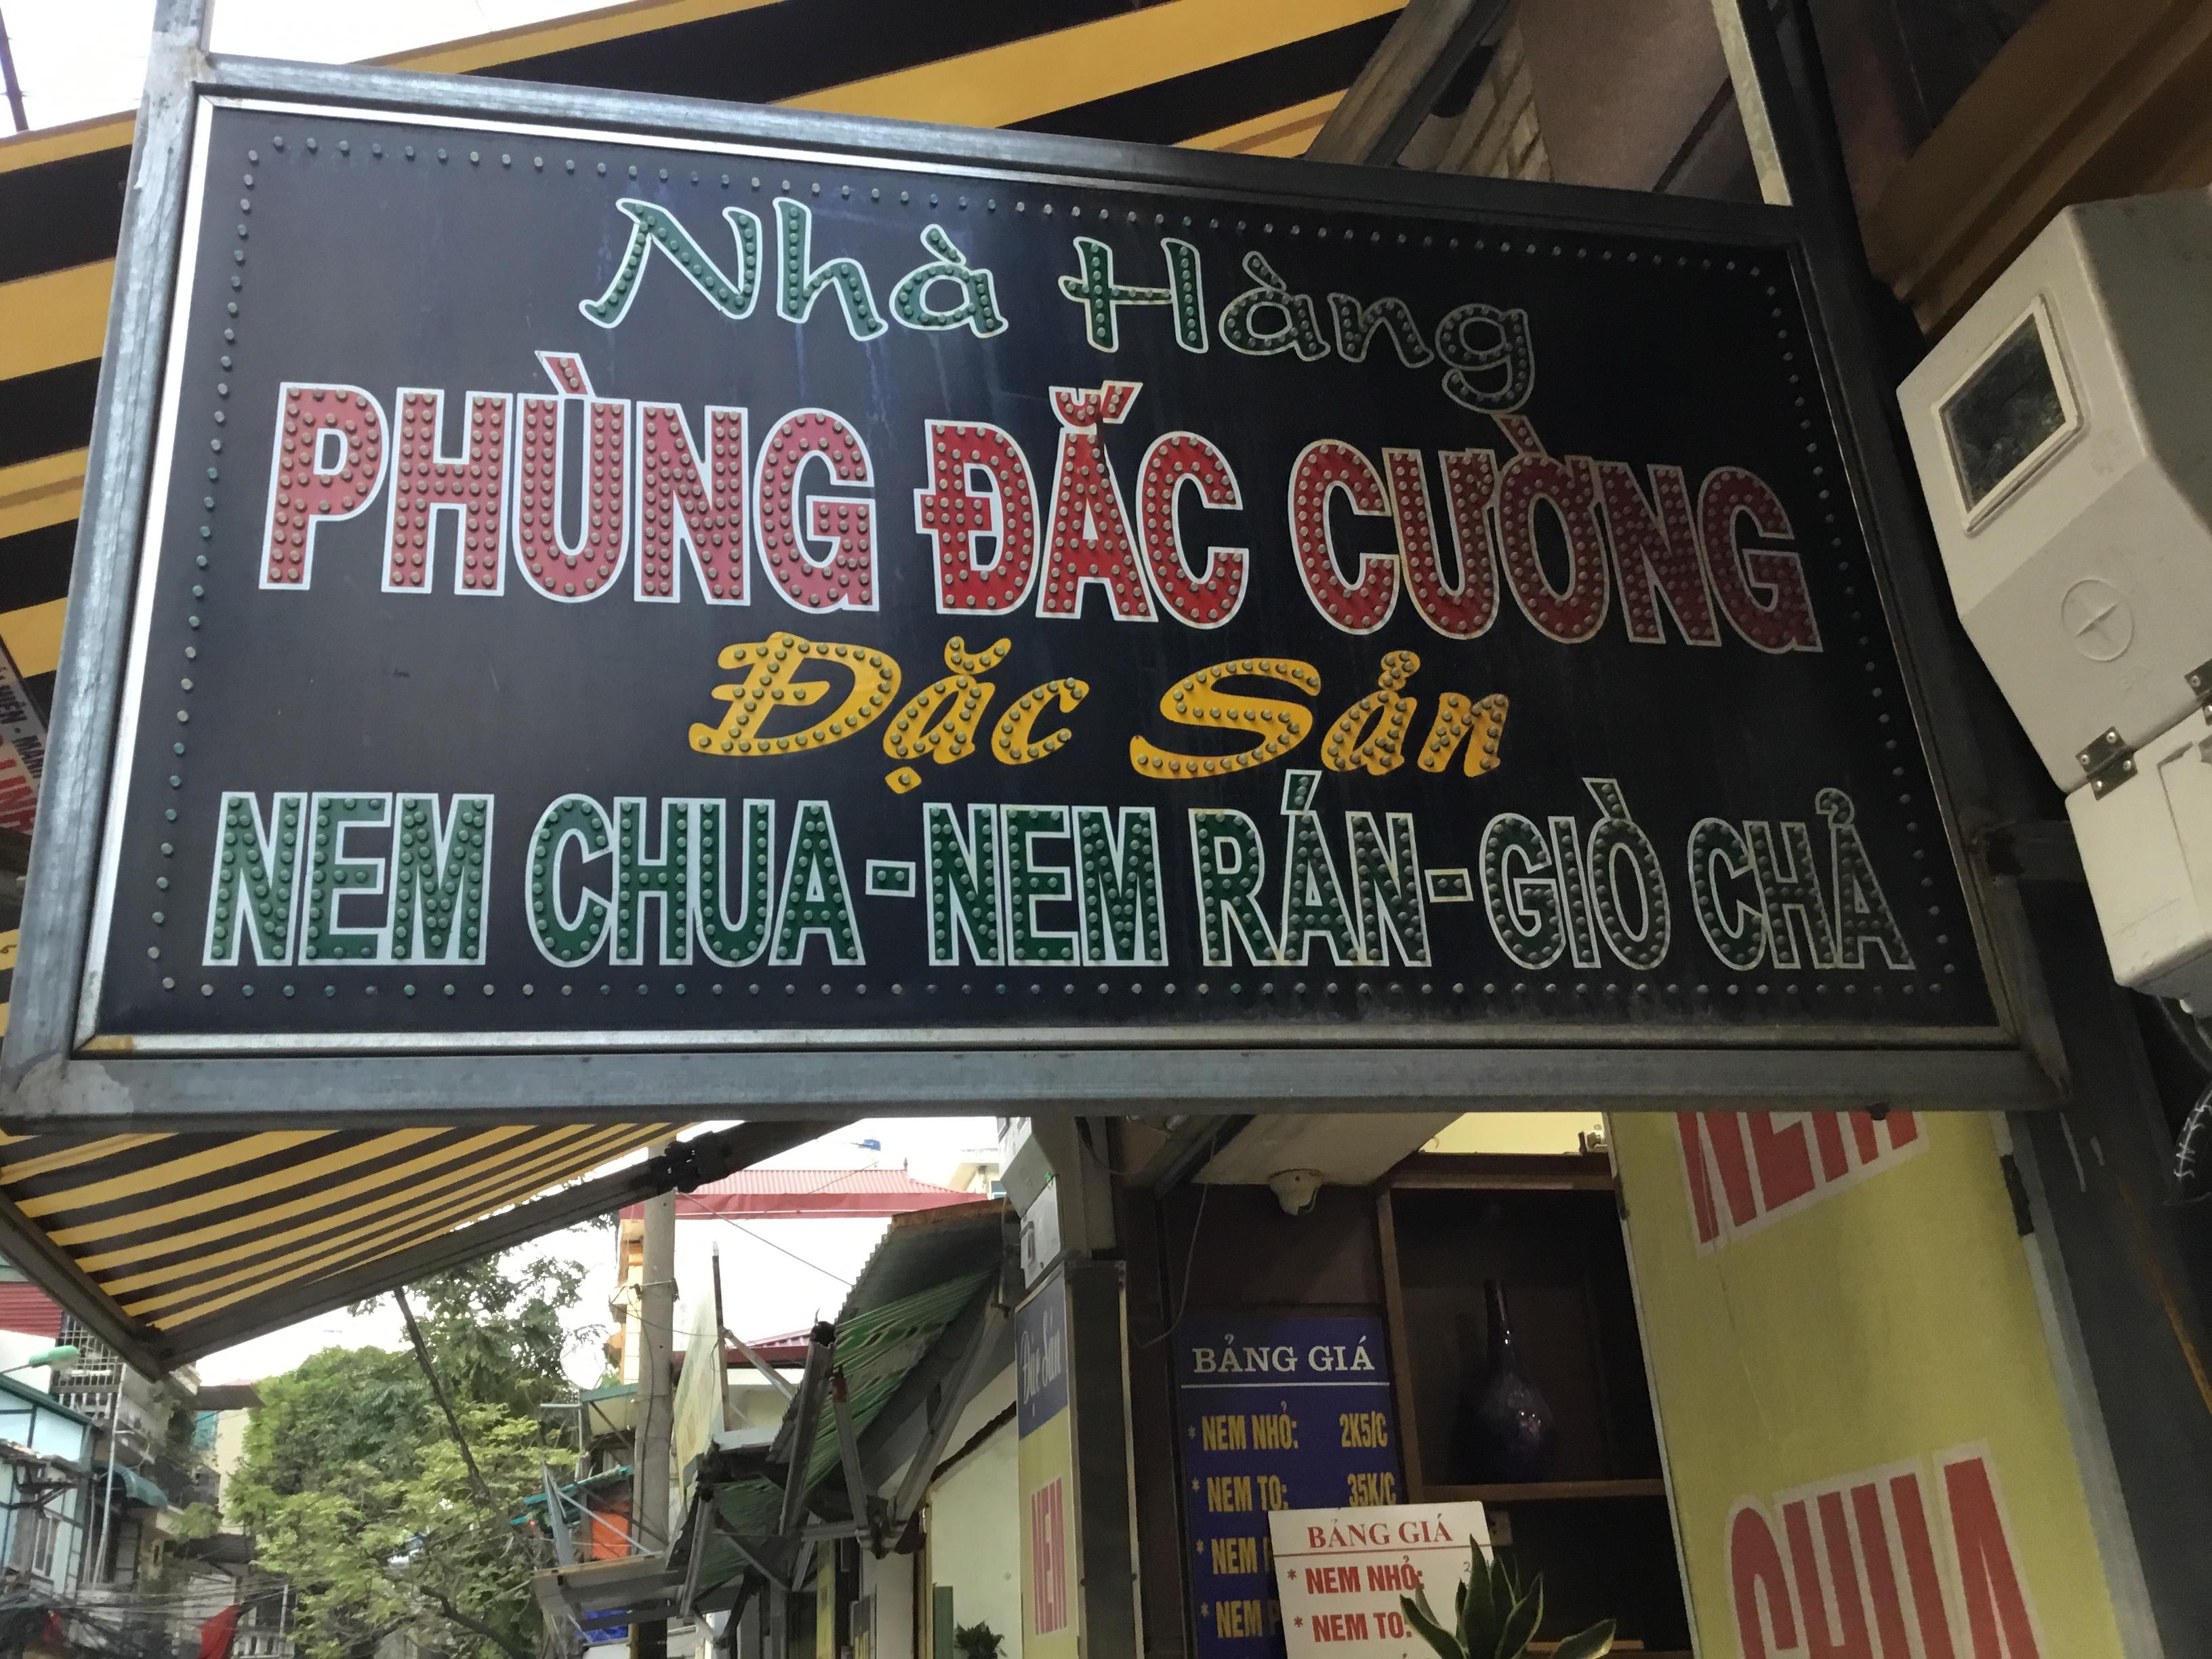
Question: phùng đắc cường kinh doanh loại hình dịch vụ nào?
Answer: phùng đắc cường kinh doanh nhà hàng